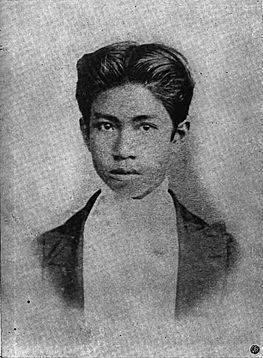
พระเจ้าบรมวงศ์เธอ กรมหมื่นพงษาดิศรมหิป

infobox royalty
| image = พระเจ้าบรมวงศ์เธอ กรมหมื่นพงษาดิศรมหิป.jpg
| succession= อธิบดีกรมพิพิธภัณฑ์ราชกิจจานุเบกษา, แจ้งความกระทรวงพระธรรมการ แผนกพิพิธภัณท์
| reign-type = ดำรงตำแหน่ง
| reign = 5 เมษายน พ.ศ. 2430
| death_style = สิ้นพระชนม์
| father1 = พระบาทสมเด็จพระจอมเกล้าเจ้าอยู่หัว
| mother1 = เจ้าจอมมารดาเที่ยง ในรัชกาลที่ 4
| spouse-type = หม่อม
| spouse = 7 คน
| issue1 = 23 องค์
| dynasty = ราชวงศ์จักรี|จักรี
| title = พระเจ้าบรมวงศ์เธอ ชั้น 4พระองค์เจ้าชั้นเอก
|burial_style=พระราชทานเพลิง|burial_place=27 มกราคม พ.ศ. 2480พระเมรุ วัดเทพศิรินทราวาส|ราชสกุล=ชยางกูร
ไฟล์:พระราชโอรส-พระราชธิดาในรัชกาลที่ 4.jpg|thumb|250px|พระเจ้าบรมวงศ์เธอ กรมหมื่นพงษาดิศรมหิป ประทับยืนพระองค์ที่ 2 จากขวา

พระเจ้าบรมวงศ์เธอ กรมหมื่นพงษาดิศรมหิป (27 สิงหาคม พ.ศ. 2404 – 28 มกราคม พ.ศ. 2479) เป็นพระราชโอรสในพระบาทสมเด็จพระจอมเกล้าเจ้าอยู่หัว ประสูติแต่เจ้าจอมมารดาเที่ยง ในรัชกาลที่ 4|เจ้าจอมมารดาเที่ยง เป็นต้น:หมวดหมู่:ราชสกุลชยางกูร|ราชสกุลชยางกูร ทรงเคยดำรงตำแหน่งองคมนตรีในพระบาทสมเด็จพระจุลจอมเกล้าเจ้าอยู่หัวราชกิจจานุเบกษา, การประชุมองคมนตรี และเป็นอธิบดีกรมพิพิธภัณฑ์พระองค์แรก
== พระประวัติ ==
พระเจ้าบรมวงศ์เธอ กรมหมื่นพงษาดิศรมหิป มีพระนามเดิมว่า พระเจ้าลูกเธอ พระองค์เจ้าไชยานุชิต เป็นพระราชโอรสพระองค์ที่ 55 ในพระบาทสมเด็จพระจอมเกล้าเจ้าอยู่หัว ประสูติแต่เจ้าจอมมารดาเที่ยง ในรัชกาลที่ 4|เจ้าจอมมารดาเที่ยง พระสนมเอก (ธิดาพระยาอัพภันตริกามาตย์ (ดิศ โรจนดิศ)) เมื่อวันอังคาร เดือน 9 แรม 6 ค่ำ ปีระกาตรีศก จ.ศ. 1223 ตรงกับวันที่ 27 สิงหาคม พ.ศ. 2404"ราชสกุลวงศ์", หน้า 69 มีพระโสทรภราดาและพระโสทรภคินีได้แก่
# พระเจ้าบรมวงศ์เธอ กรมหลวงสมรรัตนศิริเชฐ
# พระเจ้าบรมวงศ์เธอ พระองค์เจ้าเสวตรวรลาภ
# พระเจ้าบรมวงศ์เธอ พระองค์เจ้าศรีนาคสวาดิ
# พระเจ้าบรมวงศ์เธอ กรมหมื่นราชศักดิ์สโมสร
# พระเจ้าบรมวงศ์เธอ พระองค์เจ้ากนกวรรณเลขา
# พระเจ้าบรมวงศ์เธอ พระองค์เจ้าหญิง
# พระเจ้าบรมวงศ์เธอ พระองค์เจ้าแขไขดวง
# พระเจ้าบรมวงศ์เธอ พระองค์เจ้าจรูญฤทธิเดช
# พระเจ้าบรมวงศ์เธอ พระองค์เจ้าพวงสร้อยสอางค์ส.พลายน้อย. "พระบรมราชินีและเจ้าจอมมารดาแห่งราชสำนักสยาม". พิมพ์ครั้งที่ 5. กรุงเทพฯ : ฐานบุ๊คส์. 2554, หน้า 297
พระองค์มีศักดิ์เป็นพระญาติของสมเด็จพระเจ้าบรมวงศ์เธอ เจ้าฟ้ากุณฑลทิพยวดี (พระราชธิดาในพระบาทสมเด็จพระพุทธยอดฟ้าจุฬาโลกมหาราช และเจ้าจอมมารดาทองสุก ในรัชกาลที่ 1) พระมเหสีในพระบาทสมเด็จพระพุทธเลิศหล้านภาลัย โดยพระองค์สืบเชื้อสายมาจากนายจำปา ณ เวียงจันทน์ ซึ่งเป็นพระญาติของเจ้าจอมมารดาทองสุก ที่เป็นพระราชธิดาของพระเจ้าอินทวงศ์แห่งเวียงจันทน์

ปี พ.ศ. 2417 ขณะมีพระชันษาได้ 13 ปี ทรงผนวชเป็นสามเณรที่วัดบวรนิเวศ|วัดบวรนิเวศราชวรวิหาร โดยมีสมเด็จพระมหาสมณเจ้า กรมพระยาปวเรศวริยาลงกรณ์ ทรงเป็นพระอุปัชฌาย์ ต่อมา ปี พ.ศ. 2424 ทรงผนวชเป็นพระภิกษุ

ในรัชสมัยพระบาทสมเด็จพระจุลจอมเกล้าเจ้าอยู่หัว พระเจ้าน้องยาเธอ พระองค์เจ้าไชยานุชิต ทรงดำรงตำแหน่งผู้ว่าการมิวเซียมหลวงราชกิจจานุเบกษา, ข่าวตั้งรองอธิบดีหอรัษฎากรพิพัฒนแลผู้จัดการมิเวซียม เล่ม 4 ต่อมาทรงดำรงตำแหน่งอธิบดีกรมพิพิธภัณฑ์พระองค์แรก เมื่อ พ.ศ. 2430 ภายหลังจากที่ยกฐานะเป็นกรมราชกิจจานุเบกษา, ประกาศกรมศึกษาธิการ เล่ม 6 หน้า 333 หนึ่งในกระทรวงธรรมการราชกิจจานุเบกษา, ตำแหน่งข้าราชการกระทรวงธรรมการ เล่ม 9 หน้า 96-97 ทรงรับราชการกรมชลประทาน ทรงอำนวยการขุดคลองตั้งแต่คลองสิบสี่ถึงคลองยี่สิบเอ็ดในจังหวัดฉะเชิงเทรา เป็นนายด่าน ควบคุมการซ่อมแปลงพระที่นั่ง ทรงทำฉัตรทองนาคเงิน 9 ชั้นในการพระเมรุกรมพระราชวังบวรวิไชยชาญ และทรงปฏิสังขรณ์พระอารามต่าง ๆ เช่น วัดพระศรีรัตนศาสดาราม นอกจากนี้ยังทรงดำรงตำแหน่งองคมนตรี (เดิมคือ ปรีวีเคาน์ซิล) เมื่อวันที่ 7 พฤษภาคม พ.ศ. 2430ราชกิจจานุเบกษา, ข่าวตั้งปริวีเคาน์ซิลเลอร์, เล่ม 4, หน้า 45ราชกิจจานุเบกษา, สัญญาบัตรปริวีเคาน์ซิลเลอร์, เล่ม 4, หน้า 47-48 ในปี พ.ศ. 2445 ทรงพระกรุณาโปรดเกล้าฯ ให้เป็นมรรคนายกวัดสุทัศนเทพวรารามราชวรมหาวิหารราชกิจจานุเบกษา, มรรคนายกสำหรับวัด เล่ม 19 หน้า 208-209 23 มิถุนายน 2445 อีกทั้งยังทรงเป็นกรรมสัมปาทิกสำนักหอสมุดแห่งชาติ|หอพระสมุดวชิรญาณสำหรับพระนคร โดยทรงดำรงตำแหน่งเป็นสภานายก เลขาธิการ สารานิยกร ผู้ช่วยเหรัญญิก และปฏิคม
นอกจากนี้ พระองค์ยังเป็นพระบรมวงศานุวงศ์พระองค์หนึ่งที่พระบาทสมเด็จพระจุลจอมเกล้าเจ้าอยู่หัว ทรงพระกรุณาโปรดเกล้าฯ ให้เสด็จไปทรงเปลื้องเครื่องพระศรีรัตนศาสดาราม

พระบาทสมเด็จพระจุลจอมเกล้าเจ้าอยู่หัว ทรงพระกรุณาโปรดเกล้าฯ ให้สถาปนาขึ้นเป็นพระองค์เจ้าต่างกรม มีพระนามตามจารึกในพระสุพรรณบัฏว่า "พระเจ้าน้องยาเธอ กรมหมื่นพงษาดิศรมหิป" มุสิกนาม ทรงศักดินา 15000 เมื่อวันที่ 11 พฤศจิกายน พ.ศ. 2441 พร้อมทั้งพระราชทานเครื่องยศอันประกอบด้วย พระมาลาเส้าสะเทิน, ประคำทอง, ฉลองพระองค์เข้มขาบจีบเอว, เจียรบาด, พระแสงดาบญี่ปุ่นฝักถม, กากระบอกถาดรองทองคำ, และหีบหมากเสวยทองคำลงยาตรามงกุฏราชกิจจานุเบกษา , พระราชทานเครื่องยศ เล่ม 15 หน้า 343

ต่อมาวันที่ 23 ตุลาคม พ.ศ. 2453 ในรัชสมัยพระบาทสมเด็จพระมงกุฎเกล้าเจ้าอยู่หัว จึงเปลี่ยนคำนำพระนามเป็น"พระเจ้าบรมวงศ์เธอ"
==การสิ้นพระชนม์==
พระเจ้าบรมวงศ์เธอ กรมหมื่นพงษาดิศรมหิป สิ้นพระชนม์ในรัชสมัยพระบาทสมเด็จพระปรเมนทรมหาอานันทมหิดล พระอัฐมรามาธิบดินทร เมื่อวันอังคาร ขึ้น 5 ค่ำ เดือน 3 ปีกุน สัปตศก จ.ศ. 1297 ตรงกับวันที่ 28 มกราคม พ.ศ. 2478 (หรือ พ.ศ. 2479 ตามปฏิทินใหม่) ราชกิจจานุเบกษา เล่ม 52 หน้า 3197 2 กุมภาพันธ์ 2478 สิริพระชันษา 74 ปี พระราชทานเพลิงพระศพ ณ พระเมรุ วัดเทพศิรินทราวาสราชวรวิหาร เมื่อวันที่ 27 มกราคม พ.ศ. 2479 (หรือ พ.ศ. 2480 ตามปฏิทินใหม่)ราชกิจจานุเบกษา, หมายกำหนดการ ที่ 15/2479 พระราชทานเพลิงพระศพ ณ พระเมรุวัดเทพศิรินทราวาส พุทธศักราช 2479 เล่ม 53, ตอน 0 ง, 17 มกราคม พ.ศ. 2479, หน้า 2640
สาเหตุการสิ้นพระชนม์นั้น สมเด็จพระเจ้าบรมวงศ์เธอ เจ้าฟ้ากรมพระยานริศรานุวัดติวงศ์ ทรงระบุไว้ใน "สาส์นสมเด็จ" ว่า "เกล้ากระหม่อมได้ไปเยี่ยมประชวรเมื่อวันที่ 27 ได้ความว่า ทรงรื่นเริงตรุษจีน มีการเลี้ยง เสวยหมูหันแล้วเที่ยวทรงรถกลางคืนตากอากาศหนาว ทำให้ประชวรพระอุทรเสียและพระปัปผาสะอักเสบ"กรมศิลปากร (ผู้รวบรวม). (2495). "สาสน์สมเด็จ ลายพระหัตถ์สมเด็จเจ้าฟ้า กรมพระยานริศรานุวัดติวงศ์ และสมเด็จกรมพระยาดำรงราชานุภาพ (ภาค 8 และภาค 9)". พระนคร: โรงพิมพ์กรุงศิลป์. (พิมพ์ในงานฌาปนกิจศพคุณหญิงเหลียน นครไภยพิเฉท ณ เมรุวัดเทพศิรินทราวาส วันที่ 20 พฤศจิกายน พ.ศ. 2495). หน้า 46.
== พระโอรสและธิดา ==
พระเจ้าบรมวงศ์เธอ กรมหมื่นพงษาดิศรมหิป มีหม่อม 7 คน ได้แก่

*หม่อมเอี่ยม ชยางกูร ณ อยุธยา
*หม่อมบัว ชยางกูร ณ อยุธยา
*หม่อมพร้อม ชยางกูร ณ อยุธยา
*หม่อมละม้าย ชยางกูร ณ อยุธยา
*หม่อมถม ชยางกูร ณ อยุธยา
*หม่อมศรี ชยางกูร ณ อยุธยา (สกุลเดิม บุญยมาลิก)
*หม่อมแหวนศุลี ชยางกูร ณ อยุธยา (สกุลเดิม บุญยมาลิก)

มีพระโอรส 15 องค์ และมีพระธิดา 8 องค์ รวม 23 องค์ ได้แก่
| class="wikitable"
|- align="center"
! ลำดับ
! พระรูปและพระนาม
! เพศ
! พระมารดา
! ประสูติ
! สิ้นชีพิตักษัย
! เสกสมรส/คู่สมรส
|- align="center"
|1
|image :หม่อมเจ้าสฤษดิเดช ชยางกูร.jpg|center|78x78pxหม่อมเจ้าสฤษดิเดช ชยางกูร ป.ช. ป.ม. ท.จ.ว. (องคมนตรี)
|ช.
|หม่อมเอี่ยม ชยางกูร ณ อยุธยา
|
|
|หม่อมเจ้าผุดผ่องพรรณ ชยางกูรหม่อมเนื่องหม่อมเชื้อ
|- align="center"
|2
|ไฟล์:หม่อมเจ้าวิเศษศักดิ์ ชยางกูร.jpg|center|65x65pxหม่อมเจ้าวิเศษศักดิ์ ชยางกูร
|ช.
|หม่อมเอี่ยม ชยางกูร ณ อยุธยา
|
|
|หม่อมเจ้าเฉลียววรรณมาลาหม่อมศิลา
|- align="center"
|3
|ไฟล์:หม่อมเจ้าพักตร์พิสุทธิ์ ชยางกูร.jpg |center|67x67pxหม่อมเจ้าพักตร์พิสุทธิ์ ชยางกูร
|ญ.
|หม่อมบัว ชยางกูร ณ อยุธยา
|
|
|
|- align="center"
|4
|ไฟล์:หม่อมเจ้าผุดผ่องพรรณ ชยางกูร.jpg |center|81x81pxหม่อมเจ้าผุดผ่องพรรณ ชยางกูร
|ญ.
|หม่อมพร้อม ชยางกูร ณ อยุธยา
|
|พ.ศ. 2508
|หม่อมเจ้าสฤษดิเดช ชยางกูร
|- align="center"
|5
|ไฟล์:Emblem of the House of Chakri.svg|center|72x72pxหม่อมเจ้าฉันทวิเชียร ชยางกูร
|ญ.
|หม่อมพร้อม ชยางกูร ณ อยุธยา
|พ.ศ. 2437
|พ.ศ. 2464
|
|- align="center"
|6
|ไฟล์:หม่อมเจ้าลักษณเลิศ.jpg|center|64x64pxหม่อมเจ้าลักษณ์เลิศ ชยางกูร
|ช.
|หม่อมละม้าย ชยางกูร ณ อยุธยา
|
|
|หม่อมน้อมสิริ
|- align="center"
|7
|ไฟล์:Emblem of the House of Chakri.svg|center|72x72pxพิศเพี้ยนแขไข หรือพิศเพียงแขไข วณิกสัมบัน
|ญ.
|หม่อมพร้อม ชยางกูร ณ อยุธยา
|
|พ.ศ. 2523
|เพิ่ม วณิกสัมบัน
|- align="center"
|8
|ไฟล์:Emblem of the House of Chakri.svg|center|72x72pxหม่อมเจ้าประเสริฐศรี ชยางกูร ม.ว.ม., ป.ช., ท.จ.ว.
|ช.
|หม่อมละม้าย ชยางกูร ณ อยุธยา
|
|
|หม่อมเจริญศรี
|- align="center"
|9
|ไฟล์:Emblem of the House of Chakri.svg|center|72x72pxหม่อมเจ้าทวีผล ชยางกูร
|ช.
|หม่อมละม้าย ชยางกูร ณ อยุธยา
|
|
|หม่อมฉอ้อน
|- align="center"
|10
|ไฟล์:Emblem of the House of Chakri.svg|center|72x72pxหม่อมเจ้า
|ช.
|ไม่มีข้อมูล
|ไม่มีข้อมูล
|
|
|- align="center"
|11
|ไฟล์:หม่อมเจ้ามงคลอุดม ชยางกูร.jpg|center|71x71pxหม่อมเจ้ามงคลอุดม ชยางกูร
|ช.
|หม่อมละม้าย ชยางกูร ณ อยุธยา
|
|
|หม่อมเจ้าอุบลเกษรหม่อมลมูล
|- align="center"
|12
|ไฟล์:Emblem of the House of Chakri.svg|center|72x72pxประไพพงศ์ ศิริเวทิน
|ญ.
|หม่อมถม ชยางกูร ณ อยุธยา
|
|
|ขุนสมบูรณ์ยุทธศิลป์ (สมบูรณ์ ศิริเวทิน)
|- align="center"
|13
|ไฟล์:Geschil Cambodja-Thailand voor het Internationale Hof van Justitie Vertegenwoor, Bestanddeelnr 912-3276 (cropped).jpg|center|67x67pxหม่อมเจ้าวงษ์มหิป ชยางกูร
|ช.
|หม่อมถม ชยางกูร ณ อยุธยา
|
|
|หม่อมแมรีหม่อมละไม
|- align="center"
|14
|ไฟล์:Emblem of the House of Chakri.svg|center|72x72pxหม่อมเจ้าทิพย์ลักษณ์สุดา ชยางกูร
|ญ.
|หม่อมถม ชยางกูร ณ อยุธยา
|
|
|ขุนประทนคดี
|- align="center"
|15
|ไฟล์:หม่อมเจ้าโสภาเพียงจันทร์ ชยางกูร.jpg|center|70x70pxหม่อมเจ้าโสภาเพียงจันทร์ จันทรทัต
|ญ.
|หม่อมถม ชยางกูร ณ อยุธยา
|
|
|หม่อมเจ้าอุรคินทร์ จันทรทัต
|- align="center"
|16
|ไฟล์:Emblem of the House of Chakri.svg|center|72x72pxหม่อมเจ้าสรรพไชยา ชยางกูร
|ช.
|หม่อมถม ชยางกูร ณ อยุธยา
|
|
|
|- align="center"
|17
|ไฟล์:Emblem of the House of Chakri.svg|center|72x72pxหม่อมเจ้าจุฬาชัย ชยางกูร
|ช.
|หม่อมศรี ชยางกูร ณ อยุธยา
|
|
|หม่อมเสงี่ยมหม่อมปลิว
|- align="center"
|18
|ไฟล์:Emblem of the House of Chakri.svg|center|72x72pxหม่อมเจ้าฤทัยเที่ยง ชยางกูร
|ช.
|หม่อมศรี ชยางกูร ณ อยุธยา
|
|
|หม่อมรจิต
|- align="center"
|19
|ไฟล์:หม่อมเจ้าเวียงวัฒนา.JPG|center|69x69pxหม่อมเจ้าเวียงวัฒนา ชยางกูร
|ช.
|หม่อมแหวนศุลี ชยางกูร ณ อยุธยา
|
|
|หม่อมชมชื่น
|- align="center"
|20
|ไฟล์:Emblem of the House of Chakri.svg|center|72x72pxหม่อมเจ้าวราชัย ชยางกูร
|ช.
|หม่อมแหวนศุลี ชยางกูร ณ อยุธยา
|
|23 เมษายน พ.ศ. 2558
|หม่อมชูศรี
|- align="center"
|21
|ไฟล์:หม่อมเจ้าอุทัยเที่ยง ชยางกูร.jpg|center|84x84pxหม่อมเจ้าอุทัยเที่ยง ชยางกูร
|ญ.
|หม่อมแหวนศุลี ชยางกูร ณ อยุธยา
|
|
|
|- align="center"
|22
|ไฟล์:หม่อมเจ้าจรูญฤทธิเดช ชยางกูร.jpg|center|50x50pxหม่อมเจ้าจรูญฤทธิเดช ชยางกูร
|ช.
|หม่อมแหวนศุลี ชยางกูร ณ อยุธยา
|
||
|หม่อมจรุงใจ
|- align="center"
|23
|ไฟล์:Emblem of the House of Chakri.svg|center|72x72pxหม่อมเจ้า
|ช.
|ไม่มีข้อมูล
|ไม่มีข้อมูล
|ไม่มีข้อมูล
|
|
== สถานที่และสิ่งสืบเนื่องด้วยพระนาม ==
* คลองพระองค์เจ้าไชยานุชิต
* ตลาดน้ำคลองพระองค์เจ้าไชยานุชิต
* ทางหลวงแผ่นดินหมายเลข 212 หรือ ถนนชยางกูร (ถวายเกียรติแด่หม่อมเจ้าวิเศษศักดิ์ ชยางกูร
* ชุมชนบ้านคลองเจ้า (คลองพระองค์เจ้าไชยานุชิต) ม.7 ต.เปร็ง อำเภอบางบ่อ|อ.บางบ่อ จังหวัดสมุทรปราการ|จ.สมุทรปราการ
* ศาลเจ้าพ่อปึงเถ่ากง(คลองเจ้า) ริมคลองพระองค์เจ้าไชยานุชิต จังหวัดสมุทรปราการ|จ.สมุทรปราการ

==พระเกียรติยศ==
=== พระอิสริยยศ ===
*พระเจ้าลูกยาเธอ พระองค์เจ้าไชยานุชิต (27 สิงหาคม พ.ศ. 2404 – 1 ตุลาคม พ.ศ. 2411)
*พระเจ้าน้องยาเธอ พระองค์เจ้าไชยานุชิต (1 ตุลาคม พ.ศ. 2411 – 11 พฤศจิกายน พ.ศ. 2441)
*พระเจ้าน้องยาเธอ กรมหมื่นพงษาดิศรมหิป (11 พฤศจิกายน พ.ศ. 2441 – 23 ตุลาคม พ.ศ. 2453)
*พระเจ้าบรมวงศ์เธอ กรมหมื่นพงษาดิศรมหิป (23 ตุลาคม พ.ศ. 2453 – 28 มกราคม พ.ศ. 2479)
===เครื่องราชอิสริยาภรณ์===
ราชกิจจานุเบกษา, พระราชทานเครื่องราชอิสริยาภรณ์ เล่ม ๑๕ หน้า ๓๔๓
พระราชพิธีฉัตรมงคล ราชกิจจานุเบกษา เล่ม ๔ หน้า ๒๘๕
 (ชื่อเดิม:"จุลวราภรณ์")
 (ชื่อเดิม:"จุลสุราภรณ์")

 (ชื่อเดิม:"นิภาภรณ์")
 (ชื่อเดิม:"มัณฑนาภรณ์")

== พงศาวลี ==
ahnentafel top|width=100%|พงศาวลีของ ข้อมูลโดยสังเขปหม่อมราชวงศ์ศุภดิศ ดิศกุล - ราชสกุลสายพระยาอัพภันตริกามาตย์ (ดิศ โรจนดิศ) ahnentafel-compact5
|style=font-size: 90%; line-height: 110%;
|border=1
|boxstyle=padding-top: 0; padding-bottom: 0;
|boxstyle_1=background-color: #fcc;
|boxstyle_2=background-color: #fb9;
|boxstyle_3=background-color: #ffc;
|boxstyle_4=background-color: #bfc;
|boxstyle_5=background-color: #9fe;
|1= 1. 
|2= 2. พระบาทสมเด็จพระจอมเกล้าเจ้าอยู่หัว
|3= 3. เจ้าจอมมารดาเที่ยง ในรัชกาลที่ 4
|4= 4. พระบาทสมเด็จพระพุทธเลิศหล้านภาลัย
|5= 5. สมเด็จพระศรีสุริเยนทราบรมราชินี
|6= 6. พระยาอัพภันตริกามาตย์ (ดิศ โรจนดิศ)
|7= 7. คล้าย โรจนดิศ
|8= 8. พระบาทสมเด็จพระพุทธยอดฟ้าจุฬาโลกมหาราช
|9= 9. สมเด็จพระอมรินทราบรมราชินี
|10= 10. เงิน แซ่ตัน
|11= 11. สมเด็จพระเจ้าพี่นางเธอ เจ้าฟ้ากรมพระศรีสุดารักษ์
|12= 12. จมื่นอินทรประพาส (เลี้ยง โรจนดิศ)
|13= 13. ท้าวมังสี (ขำ โรจนดิศ)
|16= 16. (=22.) สมเด็จพระปฐมบรมมหาชนก
|17= 17. (=23.) พระอัครชายา (หยก)
|18= 18. ทอง ณ บางช้าง
|19= 19. สมเด็จพระรูปศิริโสภาคย์มหานาคนารี
|20= 20. เศรษฐีจีนฮกเกี้ยนแซ่ตัน
|21= 21. น้องสาวของท่านผู้หญิงน้อยภรรยาของเจ้าพระยาชำนาญบริรักษ์ (อู่)
|22= 22. (=16.) สมเด็จพระปฐมบรมมหาชนก
|23= 23. (=17.) พระอัครชายา (หยก)
|24= 24. พระจันทราทิตย์ (บุญชู โรจนดิศ)ธงทอง จันทรางศุ. "ในกำแพงแก้ว". กรุงเทพฯ : เอส.ซี.พริ้นท์แอนด์แพค, พิมพ์ครั้งที่ 2 พ.ศ. 2550, หน้า 113
|26= 26. จำปา ณ เวียงจันทน์

== อ้างอิง ==
; เชิงอรรถ
; บรรณานุกรม
*
* Jeffy Finestone. 2542. สมุดพระรูป พระราชโอรส พระราชธิดา พระราชนัดดาใน พระบาทสมเด็จพระจุลจอมเกล้าเจ้าอยู่หัว. ปรียนันทนา รังสิต,ม.ร.ว. โลมาโฮลดิ้ง

== แหล่งข้อมูลอื่น ==
* จิรวัฒน์ แสงทอง. “คดีกรมหมื่นพงษาดิศรมหิปและนายเพ่ง (ศรี สรรักษ์) ปลอมธนบัตร: ภาพสะท้อนประวัติศาสตร์สังคมเมืองกรุงเทพฯ ทศวรรษ 2440.” "รัฐศาสตร์สาร" 25, 4 (2547): 131-163.

หมวดหมู่:พระเจ้าบรมวงศ์เธอ ชั้น 4
หมวดหมู่:พระองค์เจ้าชาย
หมวดหมู่:กรมหมื่น
หมวดหมู่:พระราชโอรสในรัชกาลที่ 4
หมวดหมู่:องคมนตรีในรัชกาลที่ 5
หมวดหมู่:ราชสกุลชยางกูร
หมวดหมู่:สกุลโรจนดิศ
หมวดหมู่:ผู้ได้รับเครื่องราชอิสริยาภรณ์ ม.จ.ก. (ฝ่ายหน้า)
หมวดหมู่:ผู้ได้รับเครื่องราชอิสริยาภรณ์ ท.จ.ว. (ฝ่ายหน้า)
หมวดหมู่:พระกุลเชษฐ์ในราชวงศ์จักรี